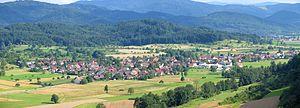
Sexau est une commune de Bade-Wurtemberg, située dans l'arrondissement d'Emmendingen, dans le district de Fribourg-en-Brisgau.